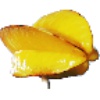
Label: Carambula 1